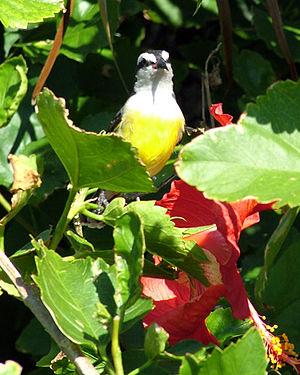
La faune de Porto Rico, comme celle de nombreux autres archipels, se caractérise par un fort endémisme et une faible diversité biologique. Les chauves-souris sont les seuls mammifères terrestres indigènes existants à Porto Rico. Tous les autres mammifères terrestres de la région ont été introduits par les hommes, principalement des chats, des chèvres, des moutons, la petite mangouste indienne et des singes. En revanche, des dauphins, des lamantins et des baleines fréquentent depuis toujours les côtes. Des 349 espèces d'oiseaux, environ 120 viennent de l'archipel, et 47,5 % y sont rares. L'animal le plus reconnaissable et le plus célèbre de Porto Rico est probablement Eleutherodactylus coqui, une petite grenouille endémique très bruyante devenue un des symboles de l'île. Elle fait partie des 86 espèces qui constituent l'herpétofaune de l'île. Il n'existe pas de poissons d'eau douce indigènes à Porto Rico, mais quelques espèces, introduites par l'homme, ont peuplé les réservoirs et les fleuves. La faible diversité biologique est également évidente parmi les invertébrés, qui constituent la majeure partie de la faune de l'archipel.
La Martinique, en Créole martiniquais : Matinik, ou Matnik, appelée Madinina par les indigènes de l’île, et également surnommée « l’île aux fleurs », est une île située dans les Caraïbes, et plus précisément dans l'Archipel des Petites Antilles. C’est une région insulaire française et un Département français, elle est administrée dans le cadre d'une Collectivité territoriale unique dirigée par l'assemblée de Martinique. C'est également une région ultrapériphérique de l'Union européenne. Elle est aussi membre associé de l’Organisation des États de la Caraïbe orientale, de l’Association des États de la Caraïbe et de la Commission économique pour l'Amérique latine et les Caraïbes.